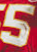
Number: 5